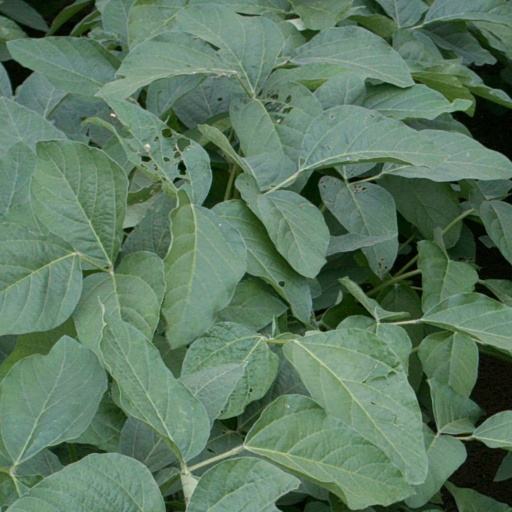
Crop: soybean